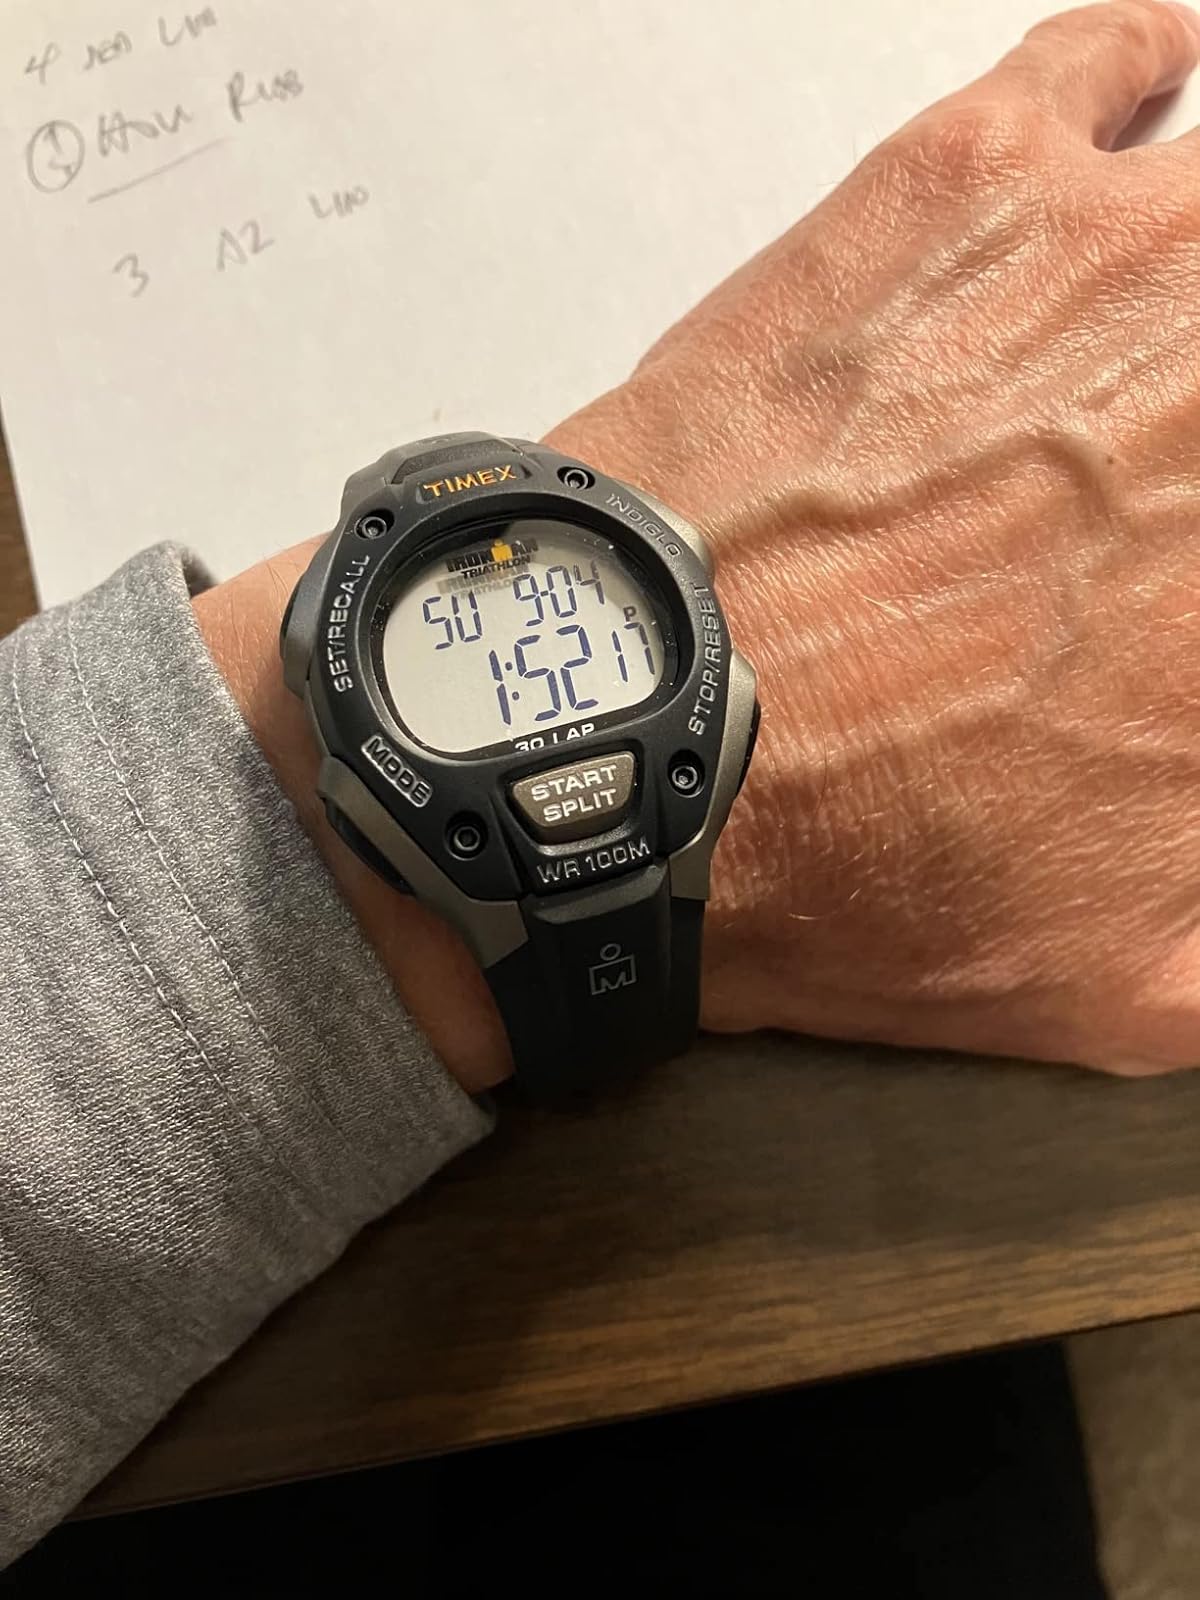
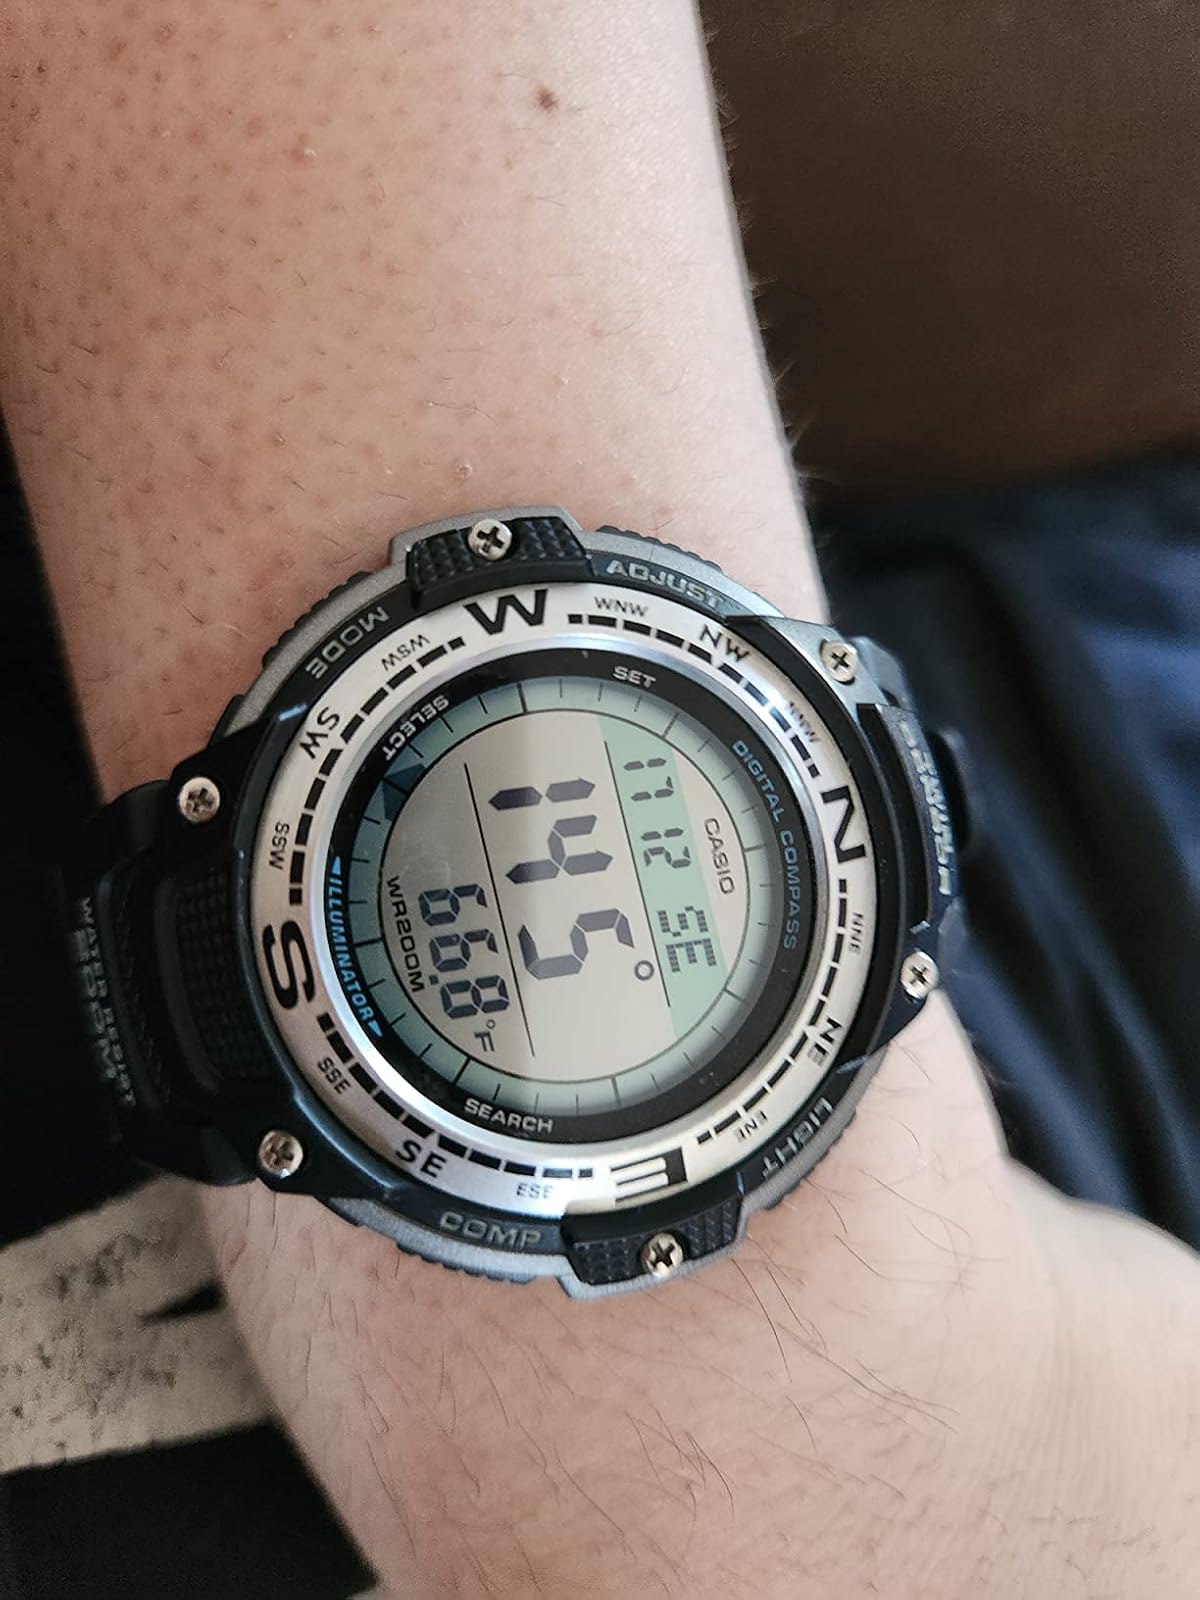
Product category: accessories_watch
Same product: no